Pocket PC

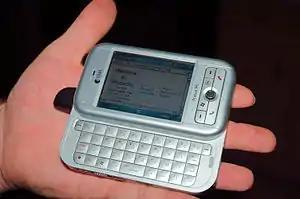
HTC Apache Pocket PC (Phone Edition) with a slide-out keyboard, showing Wikipedia from 2005

Prior to the release of Windows Mobile 2003, third-party software was developed using Microsoft's eMbedded Visual Tools, eMbedded Visual Basic (eVB) and eMbedded Visual C (eVC). eVB programs can usually be converted fairly easily to NS Basic/CE. or to Basic4ppc.